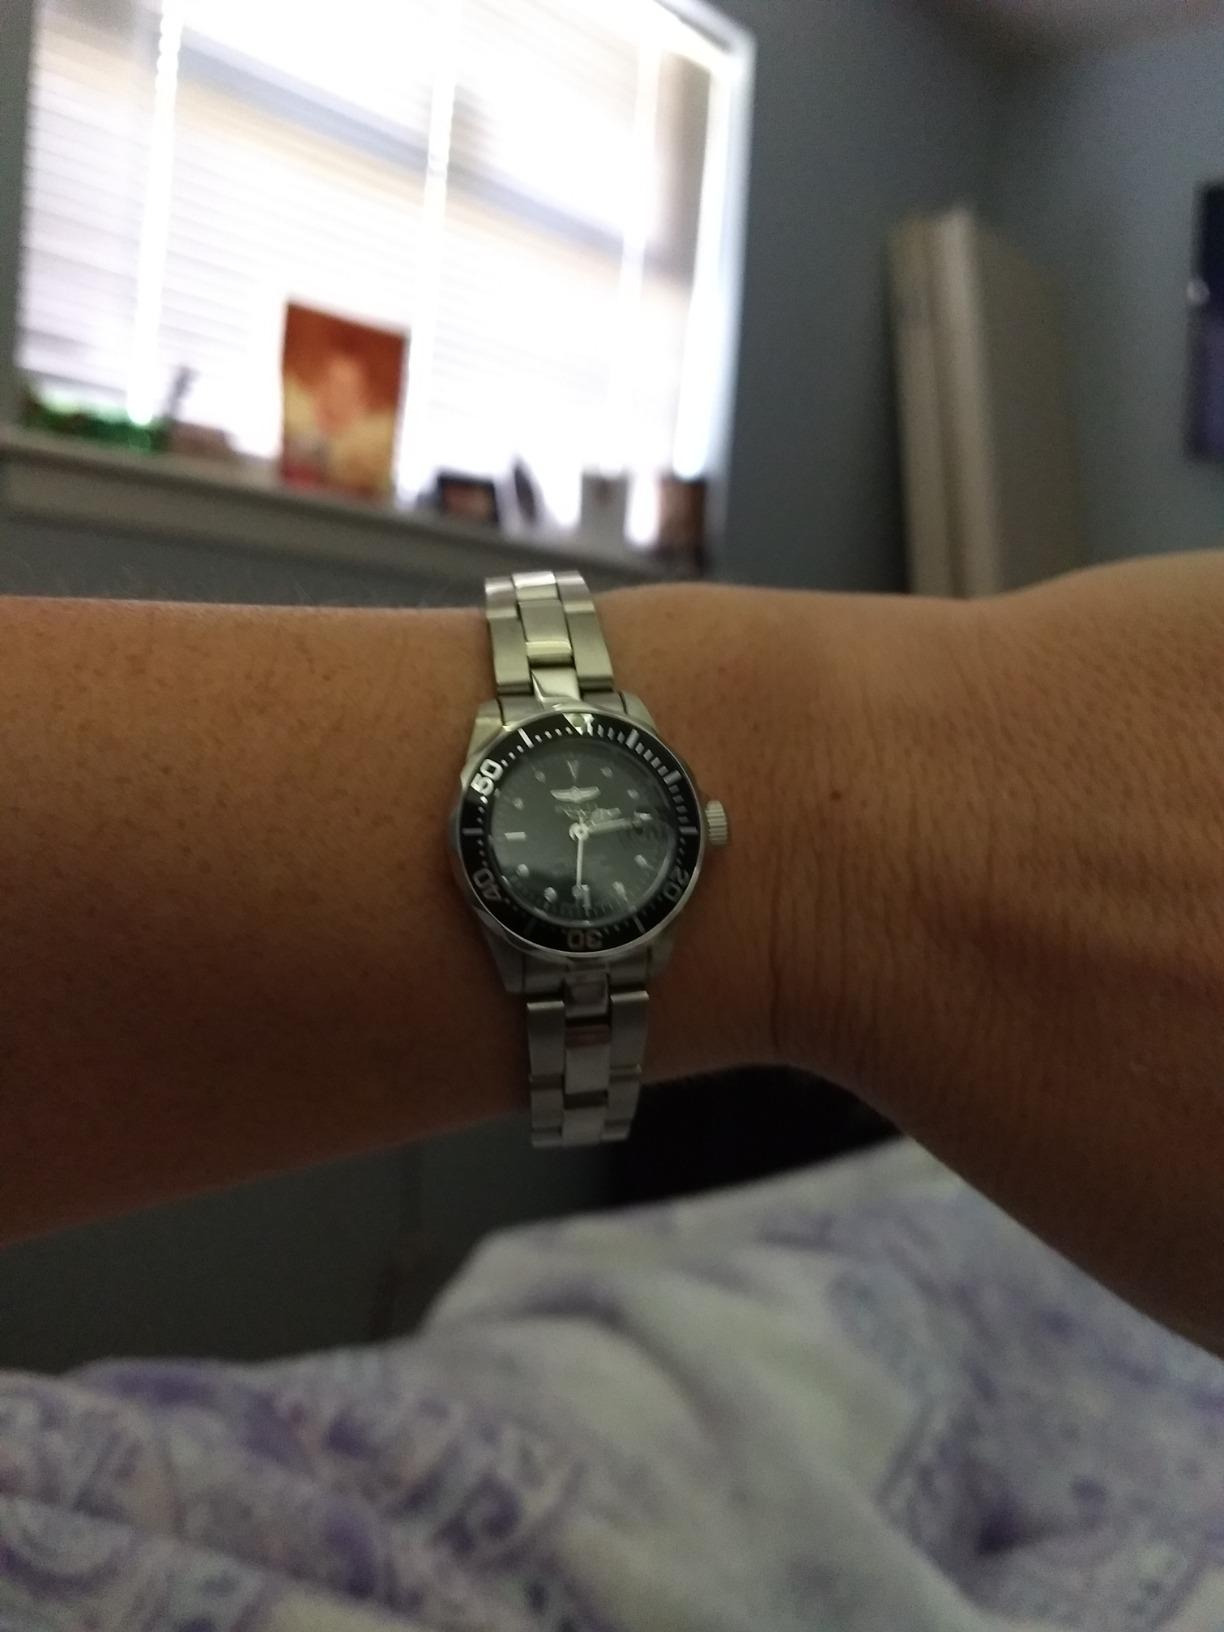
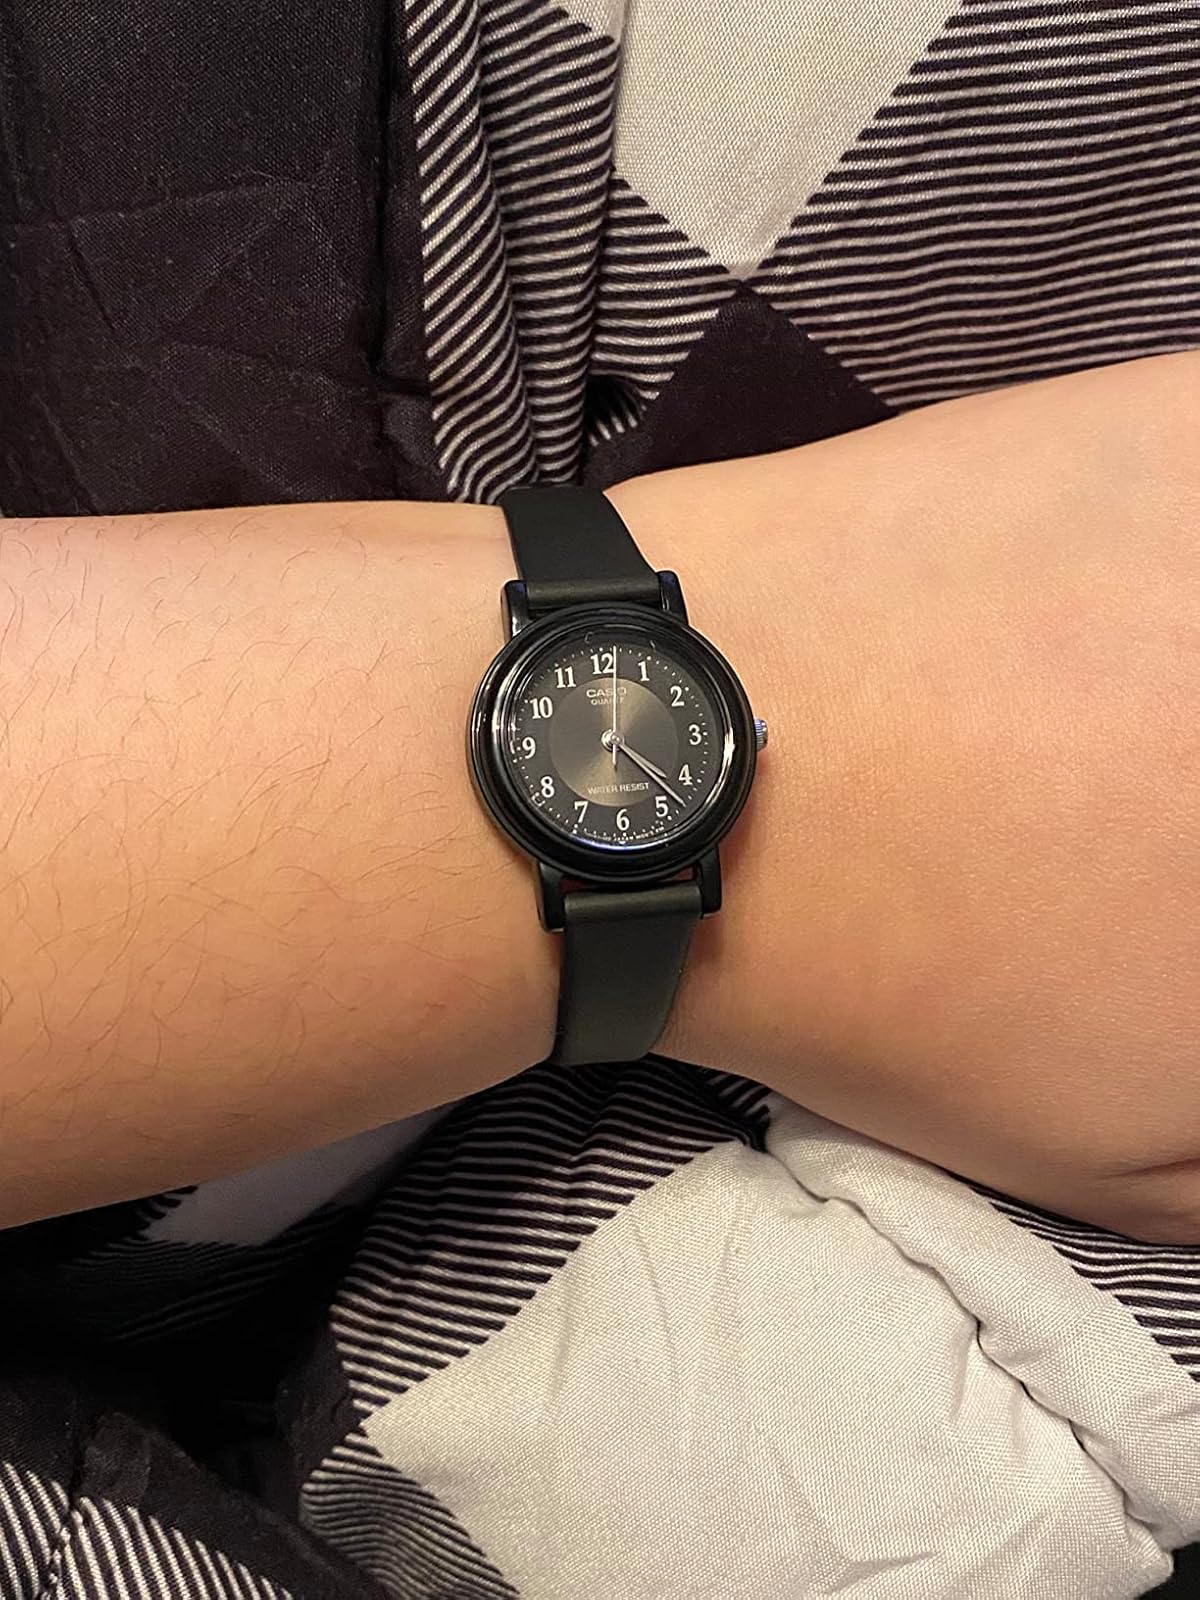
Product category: accessories_watch
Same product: no